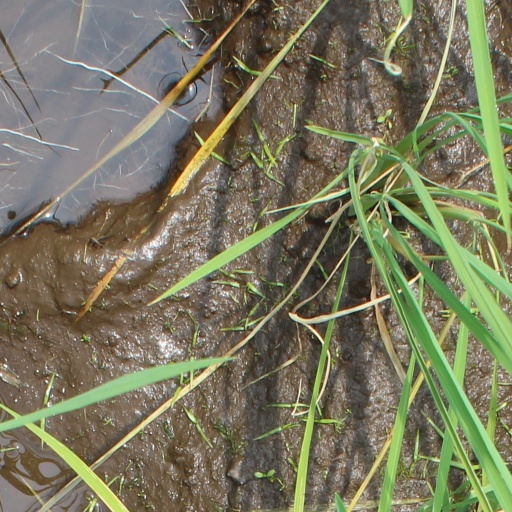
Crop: rice